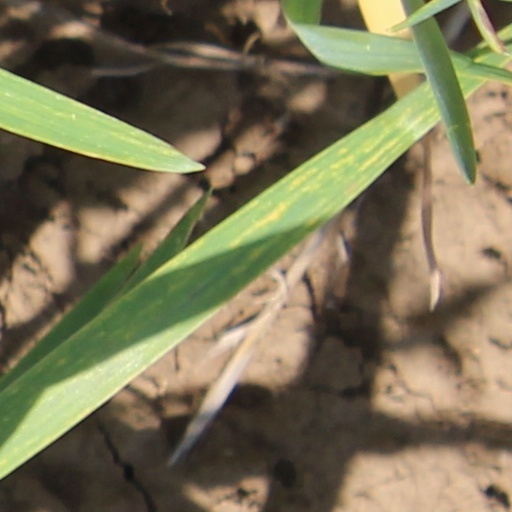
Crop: wheat